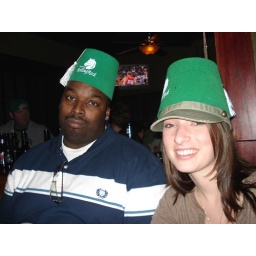
now douglas and his girl in the hats